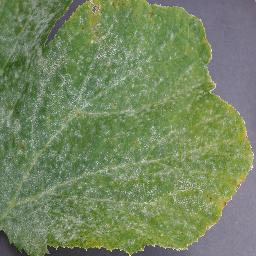
Label: Squash___Powdery_mildew